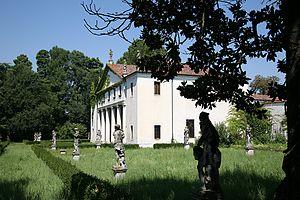
La villa Valmarana est une villa veneta d'Andrea Palladio sise à Lisiera, un hameau de la commune de Bolzano Vicentino, dans la province de Vicence et la région Vénétie, en Italie.